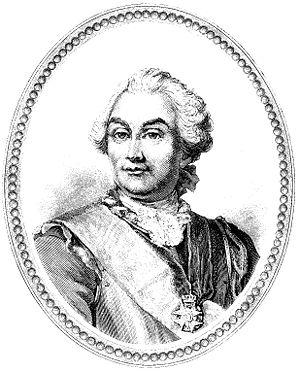
Le comte Fredrik Axel von Fersen est un homme politique suédois, qui mena le Parti des Chapeaux. Il est l'époux de Catherine de La Gardie et le père du comte Axel de Fersen, de la comtesse Piper et de la comtesse Klinckowström.